Chinese Dating with the Parents

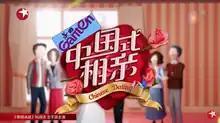
Season 1 titlecard

Zhong Guo Shi Xiang Qin (known in English as Chinese Dating with the Parents) is a Chinese companion dating show. It is made and broadcast on Dragon Television in China and is currently hosted by Zhang Guoli and Chen Chen. The program was first broadcast and released on 24 December 2016 (Christmas Eve 2016) on Saturday nights at 20:30, and was originally hosted by Jin Xing.